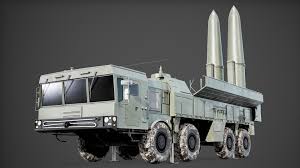
Label: Iskander